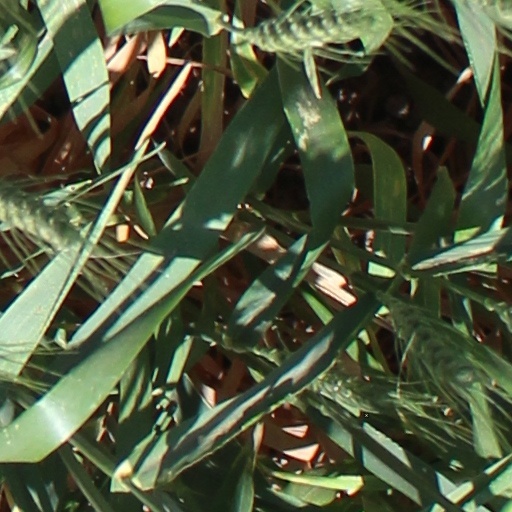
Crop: wheat